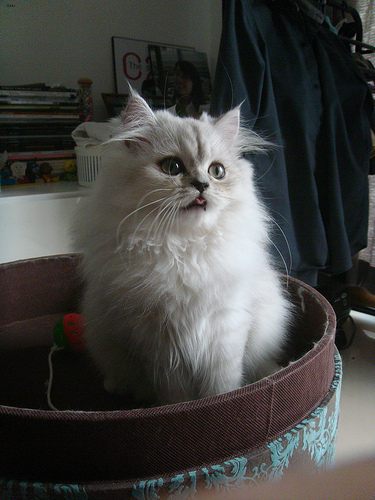
Animal: cat
Breed: Persian